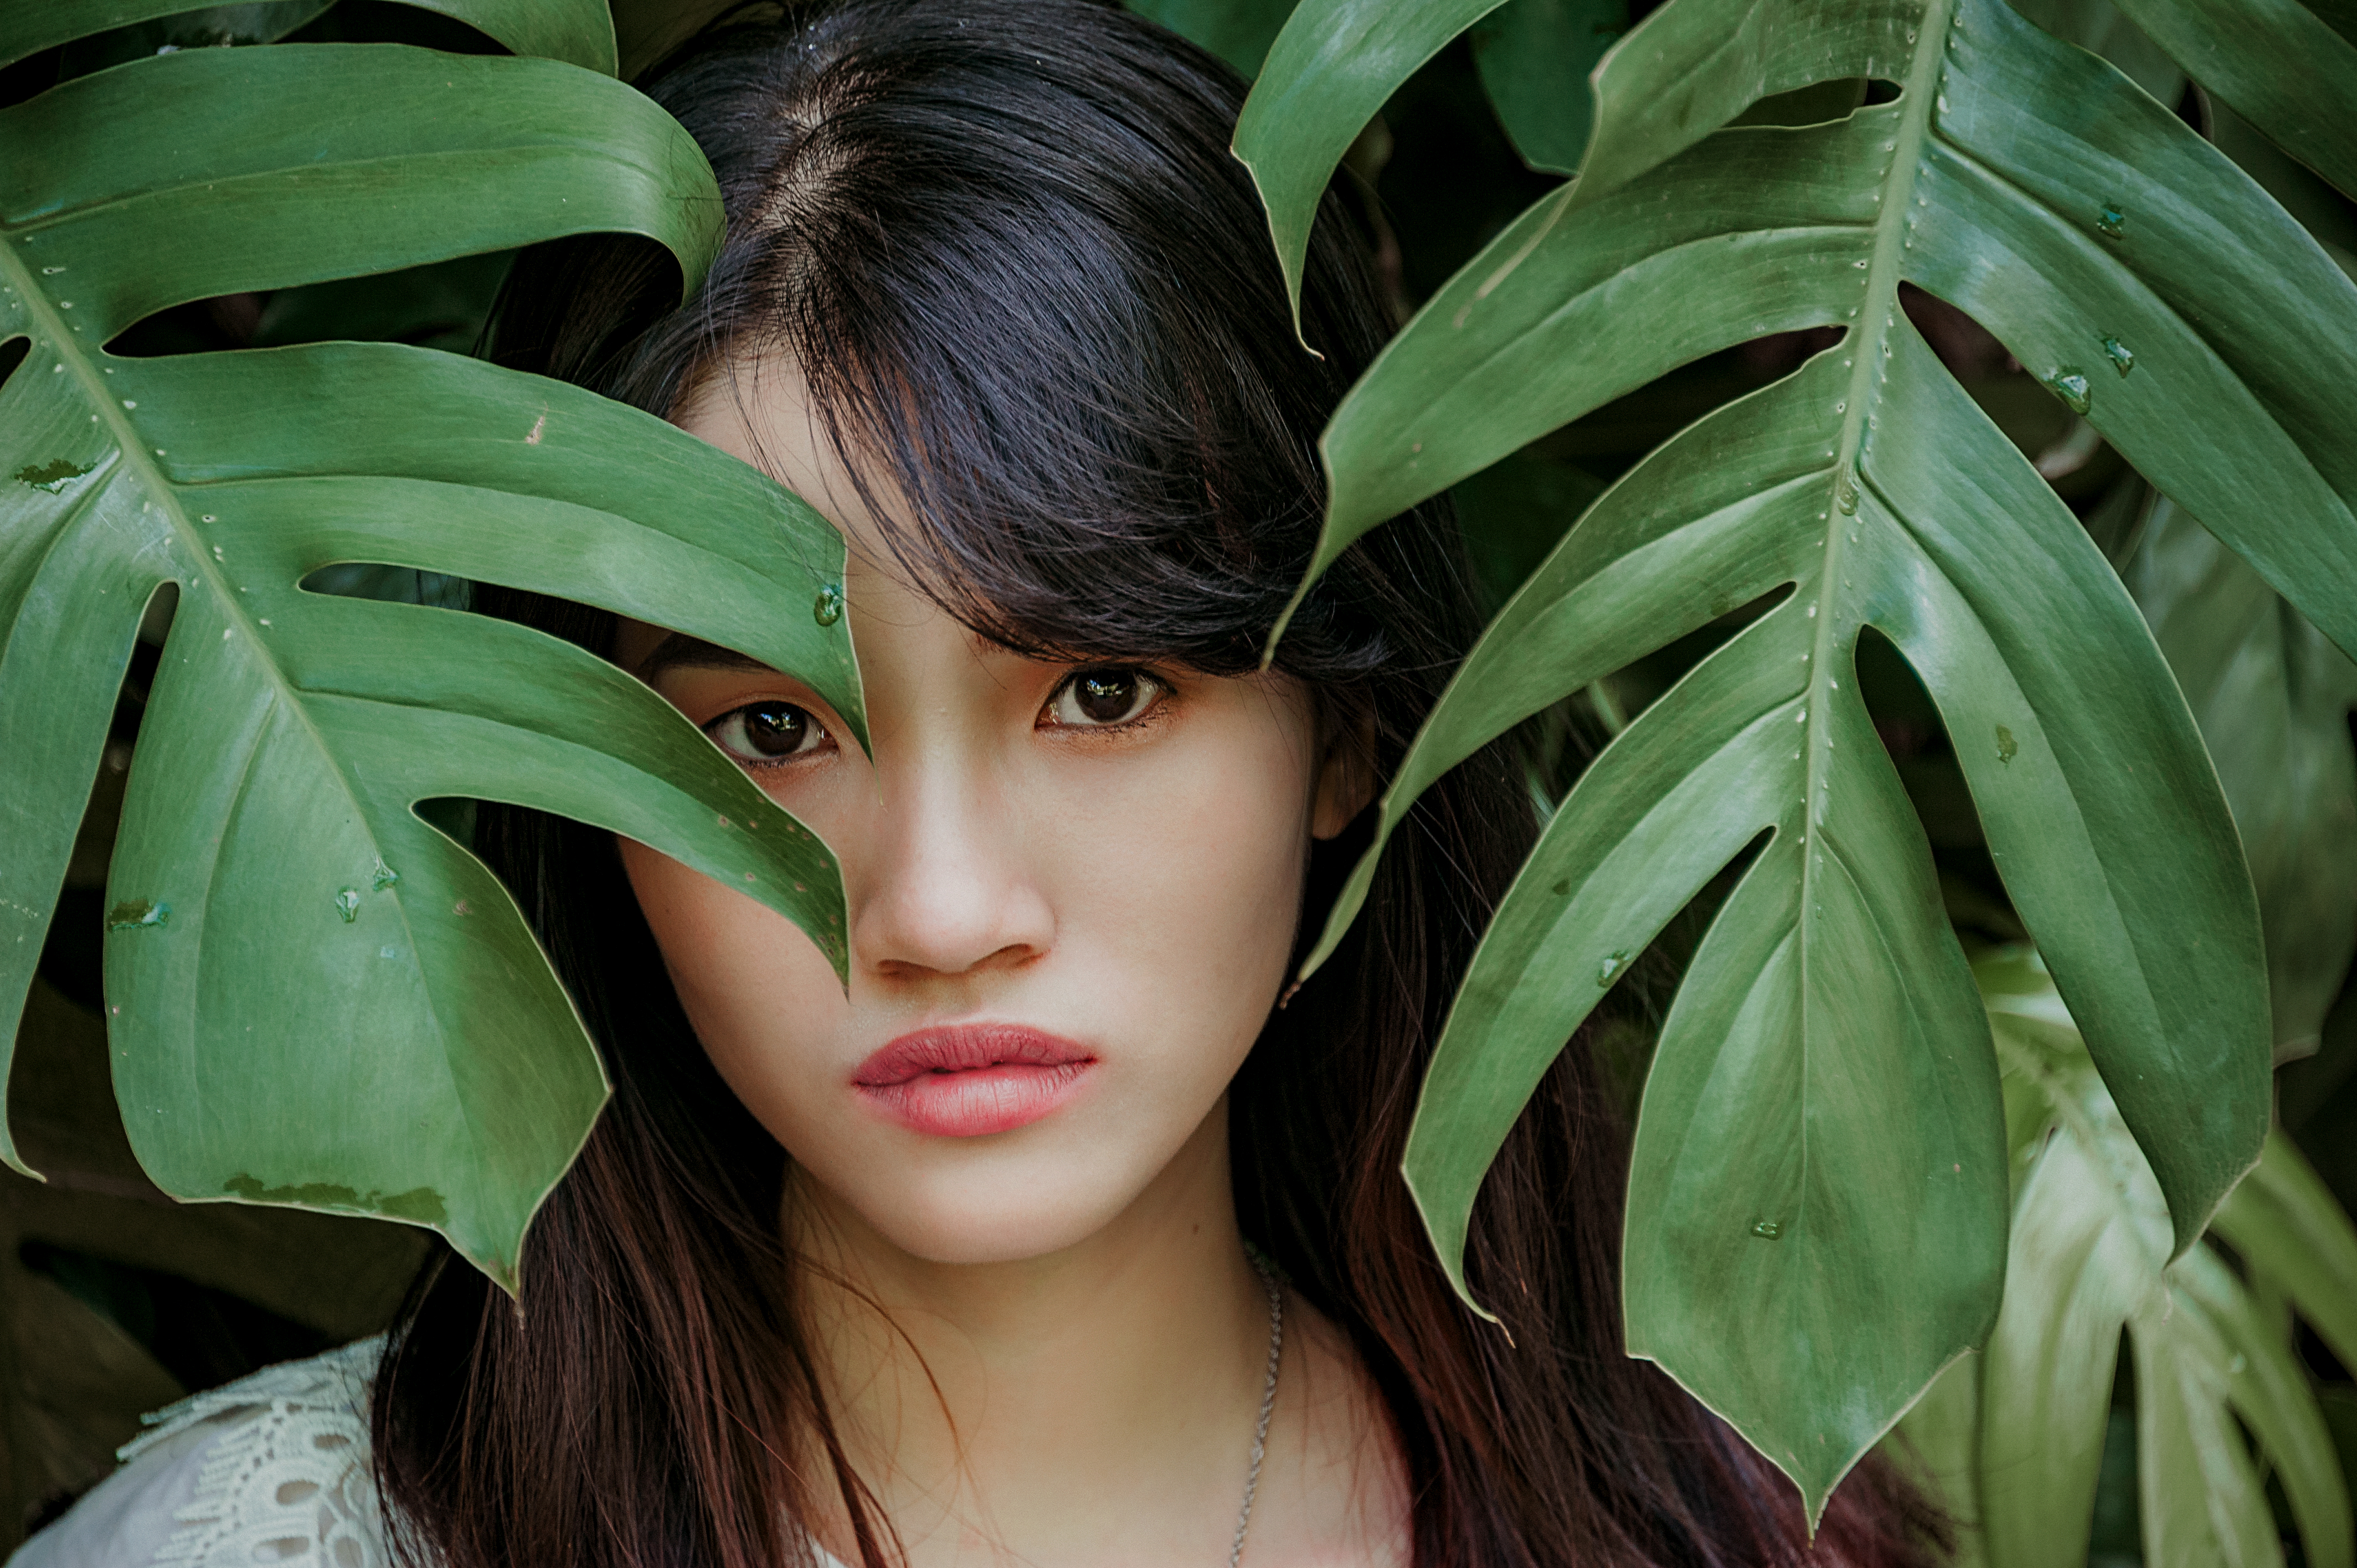
beautiful, girl, green, face, beauty, leaf, eye, plant, black hair, long hair, brown hair, tree